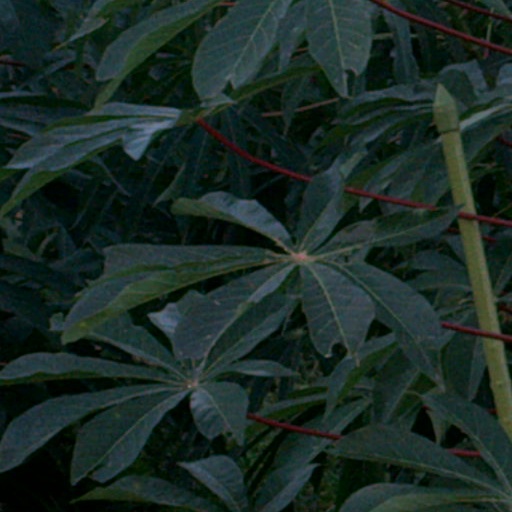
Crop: cassava